John McKee (philanthropist)

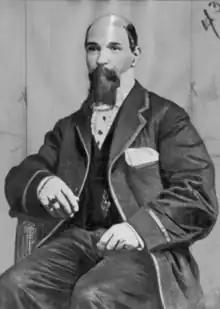

Colonel John McKee (c. 1821 – 6 April 1902) was an African American who became an extremely wealthy property owner in Philadelphia.